Tlacolula de Matamoros

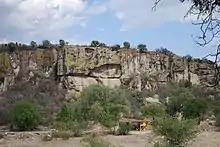
Rock shelter with human figure etched into it on the road to Yagul

More recently catalogued and recognized are a group of about one hundred caves and rock shelters in the Tlacolula Valley which are found in the Tlacolula and other municipalities. The significance of these caves is that many have pre-historic cave paintings and/or evidence of the transition of humans from hunter/gatherers to sedentary farmers due to the domestication of corn and other plants on the American continent. INAH has worked to recommended these caves to become a World Heritage Site with investigation and documentation ongoing. The site was inscribed onto Mexico's "Lista Indicativa de México" in the 2000s and WHS recognition was received in 2007.